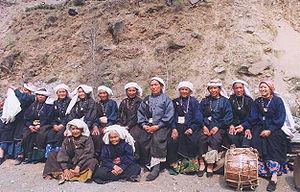
Le mouvement Chipko est au départ un groupe de villageoises illettrées de la région du Garhwal en Inde, qui se sont opposées à l'exploitation commerciale de leurs forêts. Le mouvement est surtout connu pour sa tactique consistant à se coller aux arbres, en les entourant de ses bras pour empêcher que l'on ne les coupe ou scie.